Contestado War

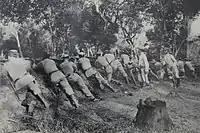
Brazilian Army soldiers in combat

At this point in the war Deodato Manuel Ramos (also known as Adeodato) became a prominent figure, and he is considered by historians to be the last leader of the Contestadores. Adeodato moved the capital of the rebellious territory over to the Santa Maria valley, where he amassed about 5,000 men. As food and other shortages increased, he became more ruthless in dealing orders, including the execution of those willing to turn themselves in.